History of Nagorno-Karabakh

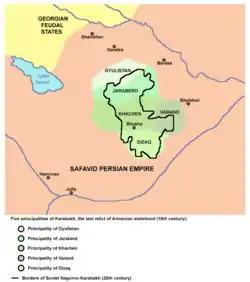
Five principalities of Karabakh (Gyulistan, Jaraberd, Khachen, Varand, Dizaq), the last relict of Armenian statehood (16th century)

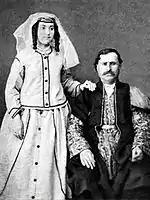
Early 20th-century Armenian family in Karabakh

The princedom of Khachen existed until the 16th–17th century then broke up into five small principalities ("melikdoms"):